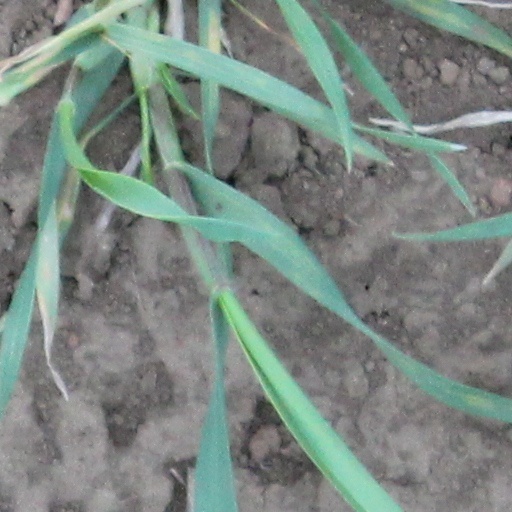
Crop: wheat